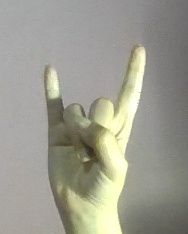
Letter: la